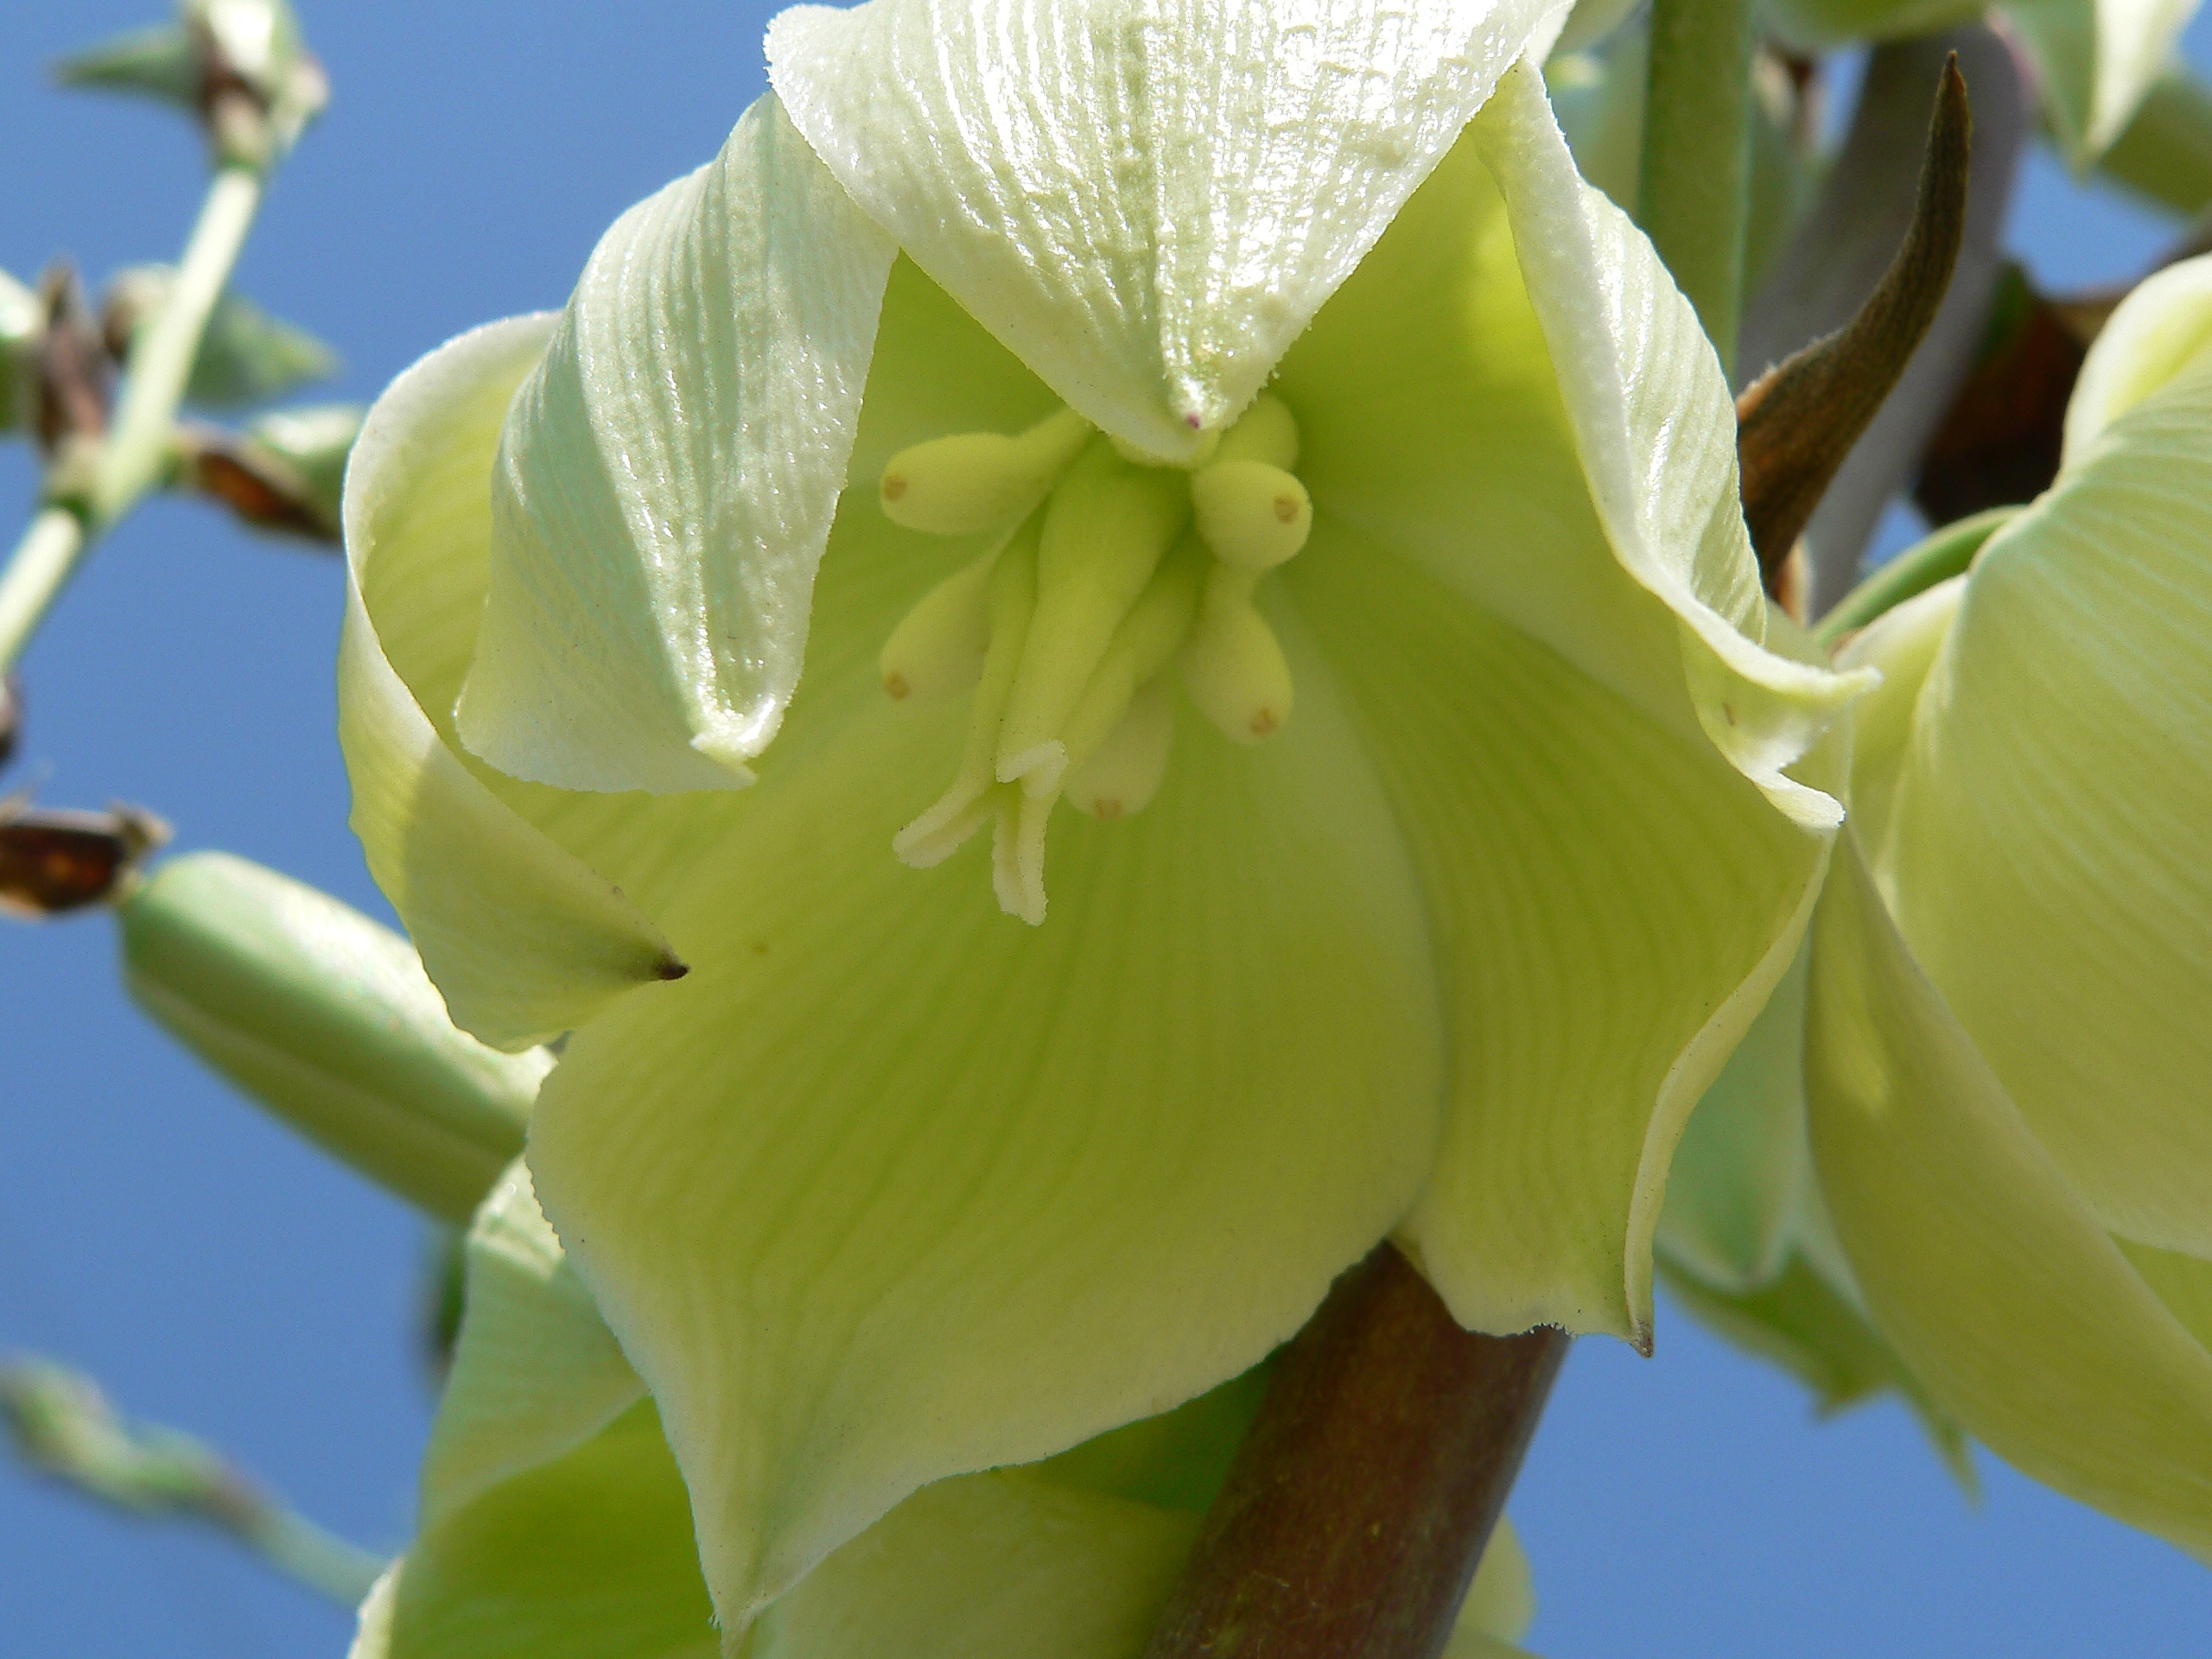
tree, nature, branch, blossom, plant, white, photography, leaf, flower, petal, bloom, green, produce, botany, yellow, flora, wildflower, bud, yucca, macro photography, flowering plant, maidenhair tree, plant stem, land plant